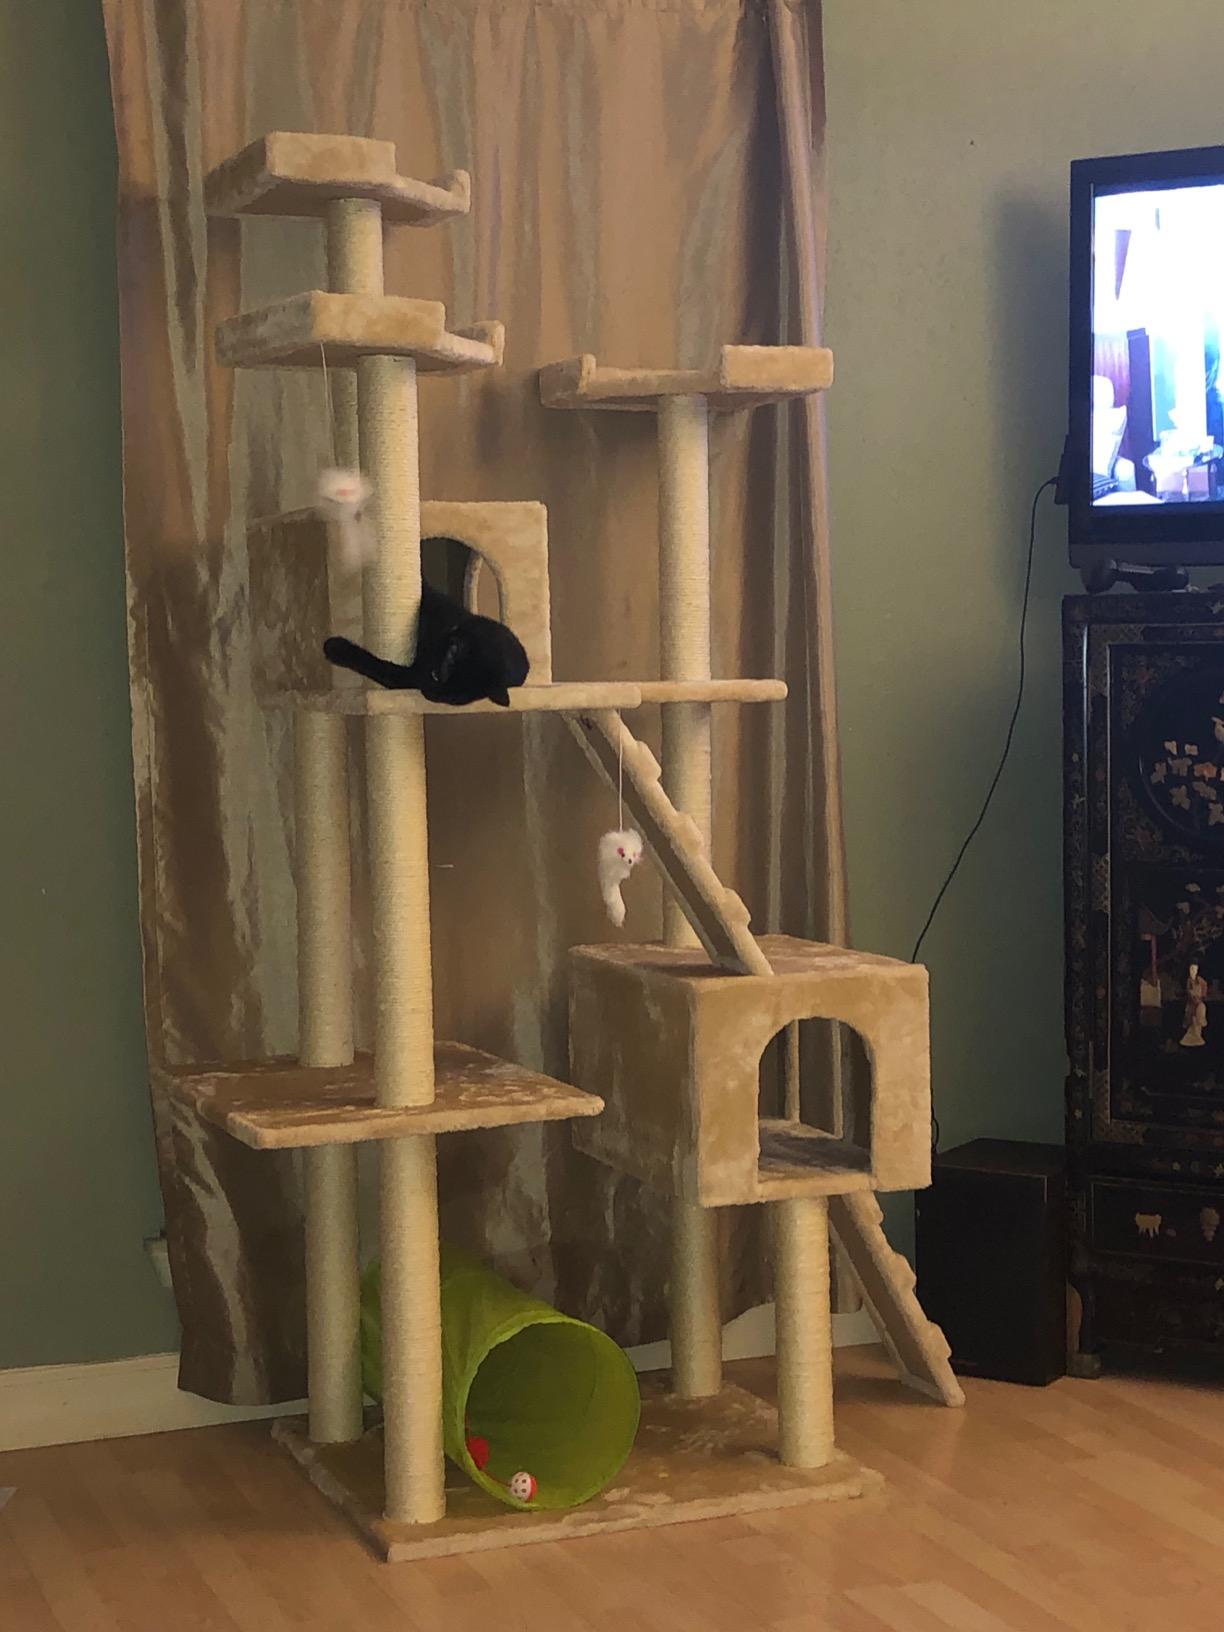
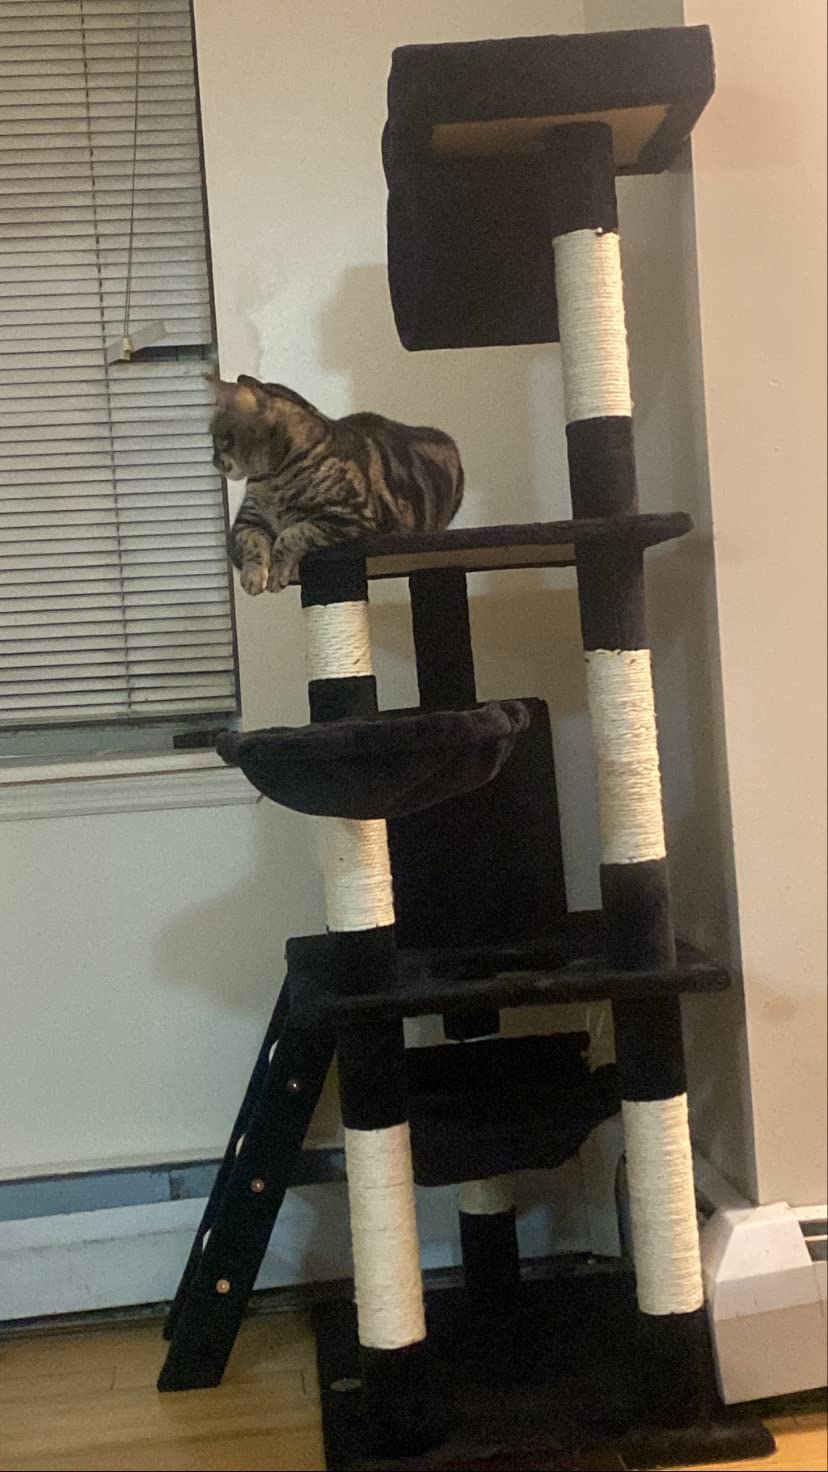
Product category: items_cat tree
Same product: no